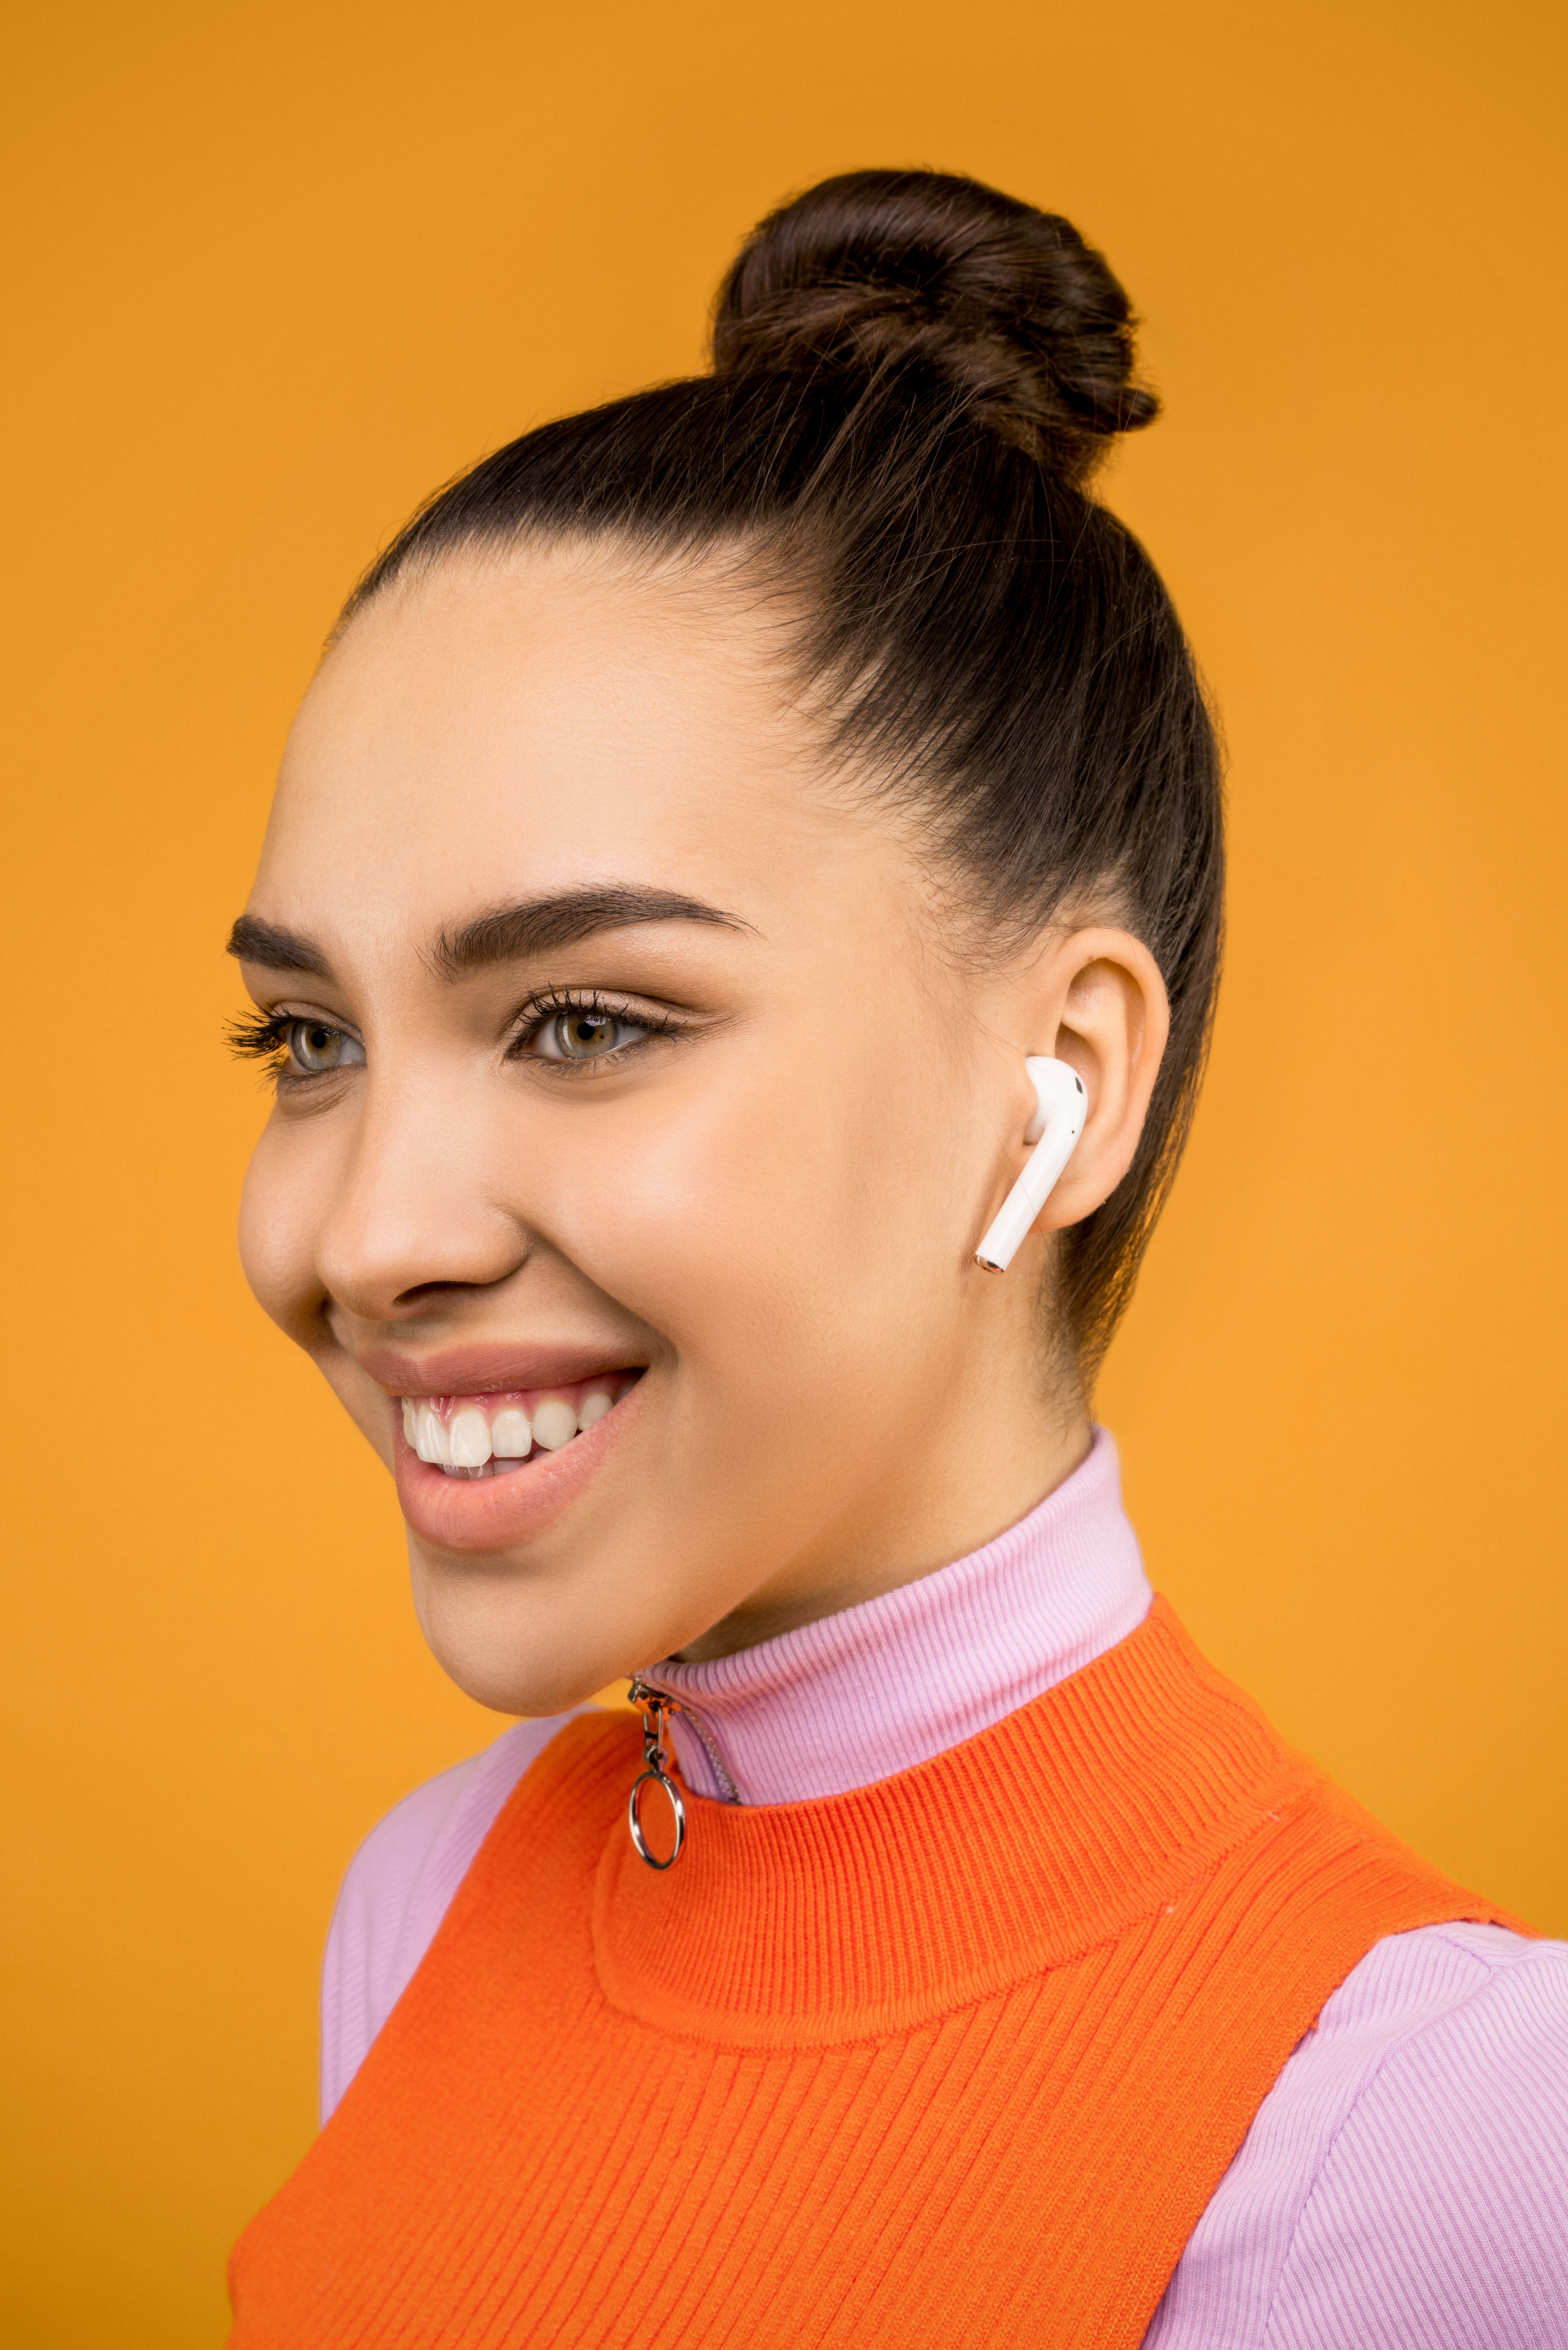
woman, hair, face, hairstyle, eyebrow, chin, forehead, yellow, beauty, nose, cheek, neck, lip, smile, black hair, ear, makeover, bun, long hair, fashion accessory, chignon, ponytail